Boxing glove

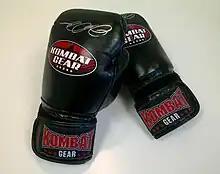
Photograph of a pair of black velcro sparring gloves, with Kombat Gear brand logos.

Boxing gloves are cushioned gloves that fighters wear on their hands during boxing matches and practices. Unlike "fist-load weapons" (such as the ancient cestus) which were designed as a lethal weapon, modern boxing gloves are non-lethal, designed to protect both the opponent's head and the fighter's hand during a bout. Sparring and other forms of boxing training have their own specialized gloves.